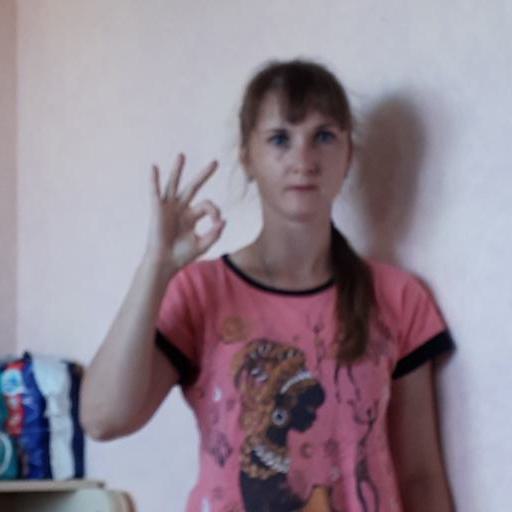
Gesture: ok